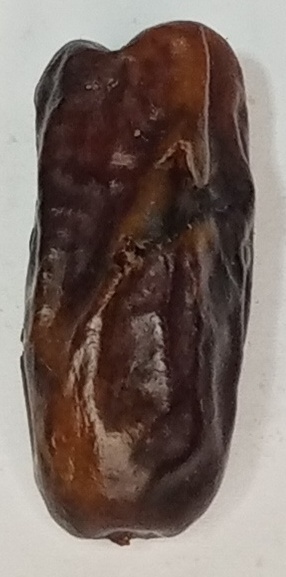
Variety: gajar
Size: small
Grade: grade-1